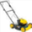
Label: lawn_mower